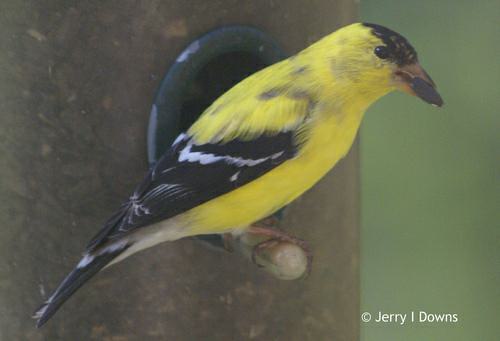
A photo of a american goldfinch